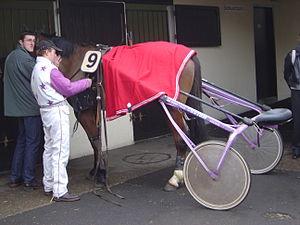
course de trot à Vincennes, France sulky en préparation
Le sport hippique ou hippisme rassemble toutes les courses de chevaux au galop, au trot ou à l'amble.
Le trotteur français est une race chevaline issue des anciennes races de chevaux carrossiers normands et sélectionnée uniquement pour les courses au trot. Ses origines remontent au début du XIXᵉ siècle en Normandie et sont fortement liées à l'élevage de chevaux anglo-normand. Croisés dans un premier temps avec des trotteurs Norfolk, des Pur-sang anglais et des trotteurs Orlov, le trotteur français ne prend le nom sous lequel on le connaît aujourd'hui qu'à partir de 1922. Plus récemment, il a fortement subi l'influence positive du standardbred américain, avec lequel il a été croisé à partir de la fin des années 1970. Sans standard fixe, c'est un cheval qui, néanmoins, se caractérise par un modèle compact, avec une arrière-main très développée, un sternum proéminent et une tête rectiligne, voire légèrement busquée. L'élevage de la race est concentré en Basse-Normandie et est plutôt représenté par de petits éleveurs ne possédant qu'une ou deux juments. Élevé et sélectionné pour les courses au trot, il peut également devenir un excellent cheval de loisir et de compétition s'il est amené à être réformé.
Le trot attelé est un type de sport hippique dans lequel des chevaux trotteurs tractent un sulky, menés par un driver. Ces chevaux doivent trotter le plus vite possible, pour atteindre la ligne d'arrivée en premier, sans jamais se mettre au galop, sous peine de disqualification.